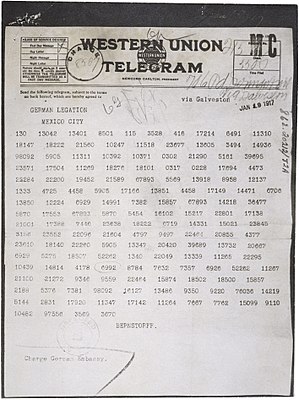
Telegrammet fra Zimmermann
Telegrammet fra Zimmermann
Telegrammet fra Zimmermann var et krypteret telegram sendt af Det Tyske kejserriges udenrigsminister Arthur Zimmermann den 16. januar 1917, under 1. verdenskrig til den tyske ambassadør i Mexico Heinrich von Eckardt.